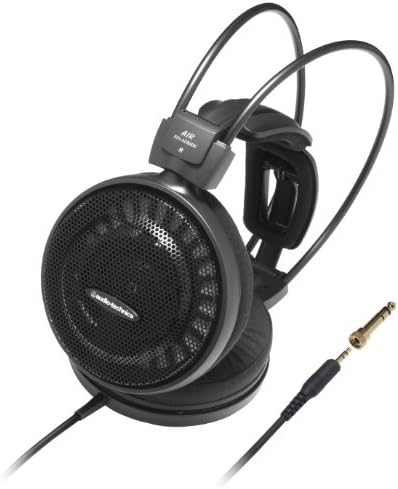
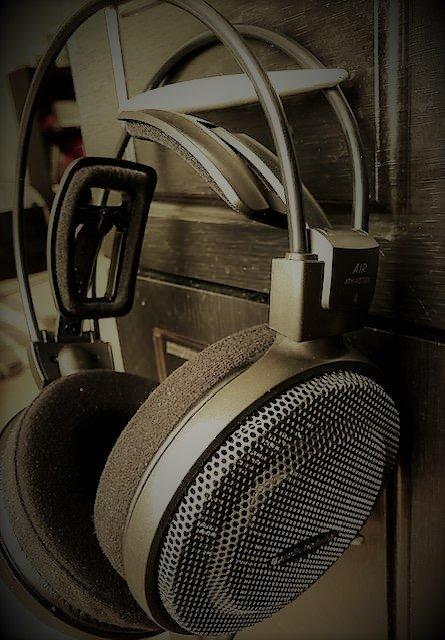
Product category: headphones
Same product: yes